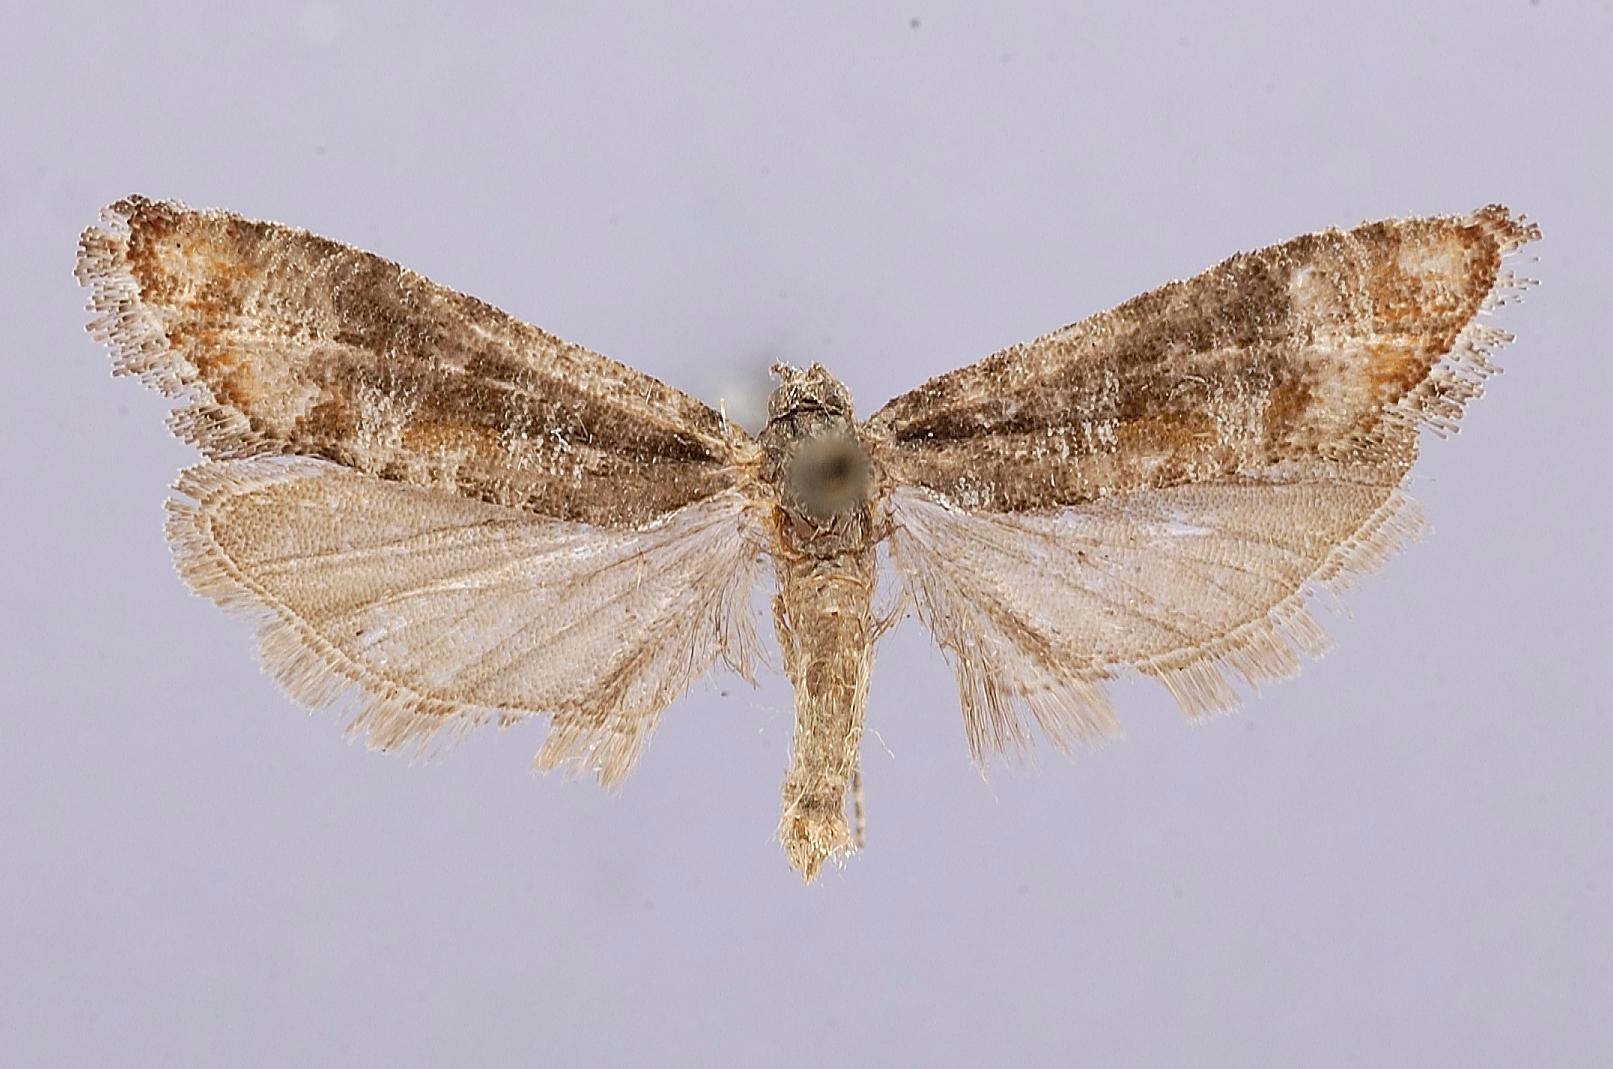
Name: Rhyacionia fumosana
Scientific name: Rhyacionia fumosana Powell, 1978
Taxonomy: Animalia, Arthropoda, Insecta, Lepidoptera, Tortricidae
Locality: Colorado Springs, Rock Creek Canyon, El Paso, Colorado, United States
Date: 2 May 1959